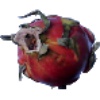
Label: Pitahaya Red 1